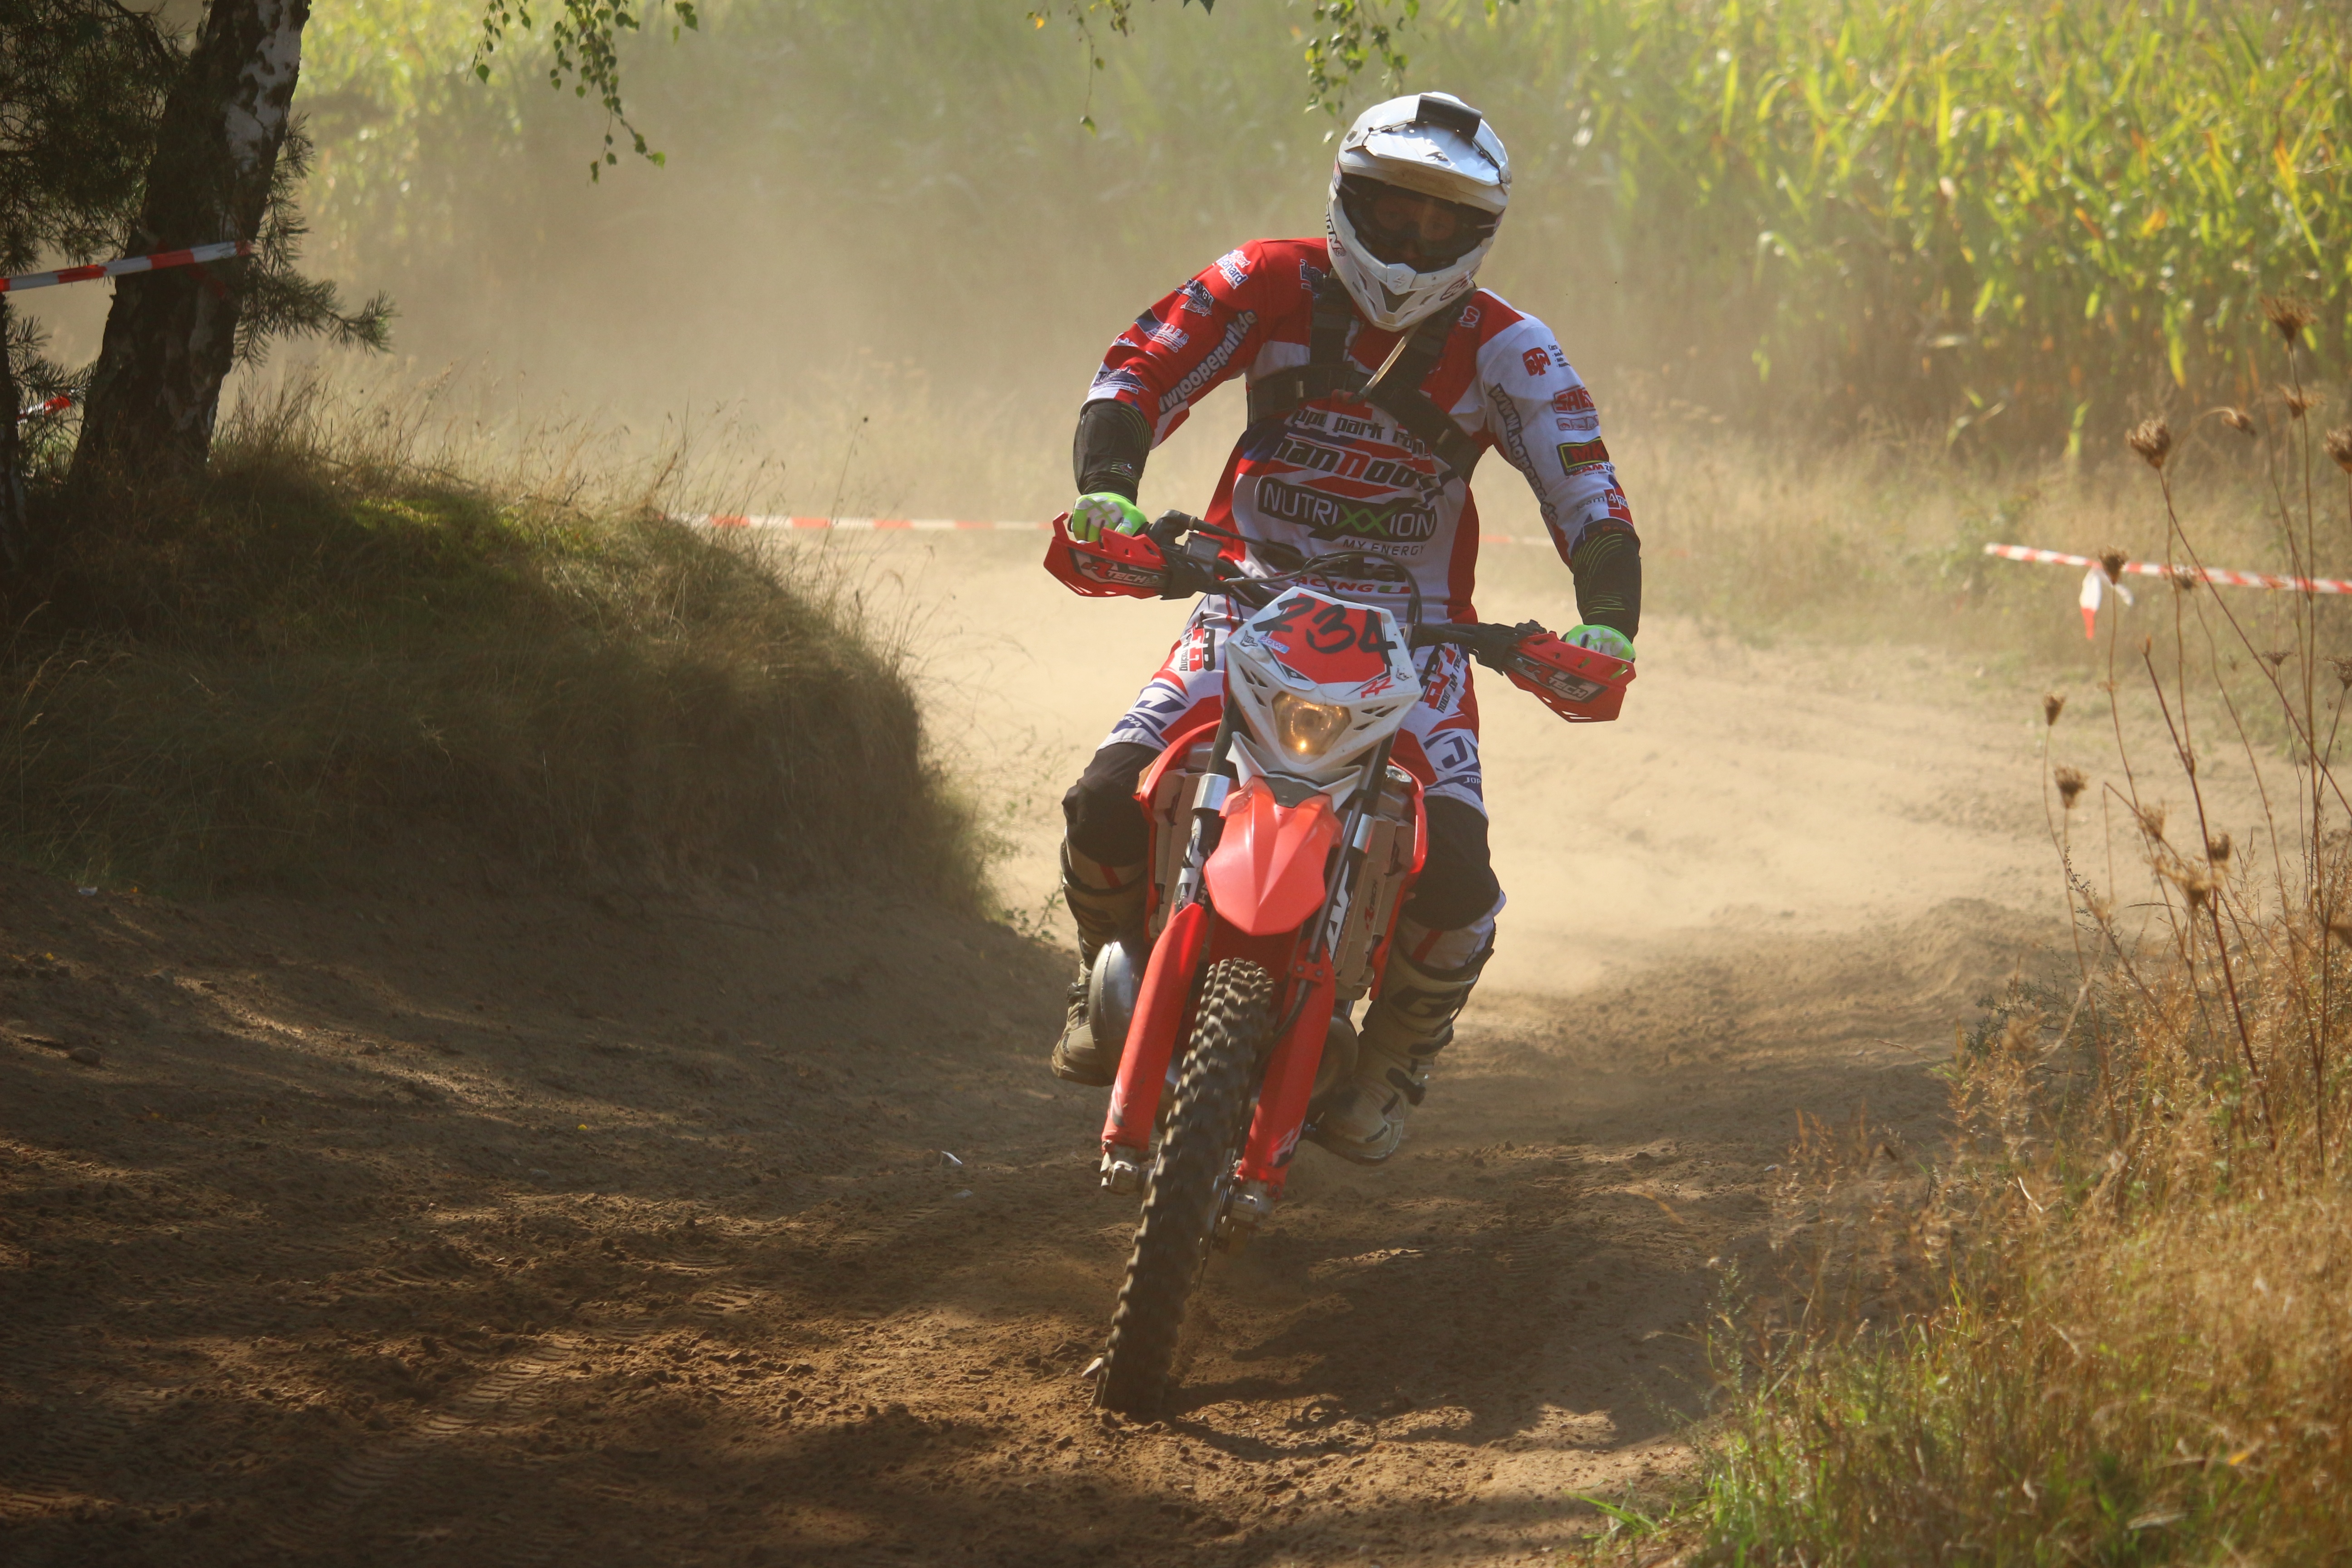
sand, motorcycle, motocross, soil, dust, cross, extreme sport, race, sports, racing, motorsport, freeride, screenshot, enduro, mountain biking, freestyle motocross, motocross ride, motorcycle sport, motorcycle racing, downhill mountain biking, off roading, stunt performer, endurocross